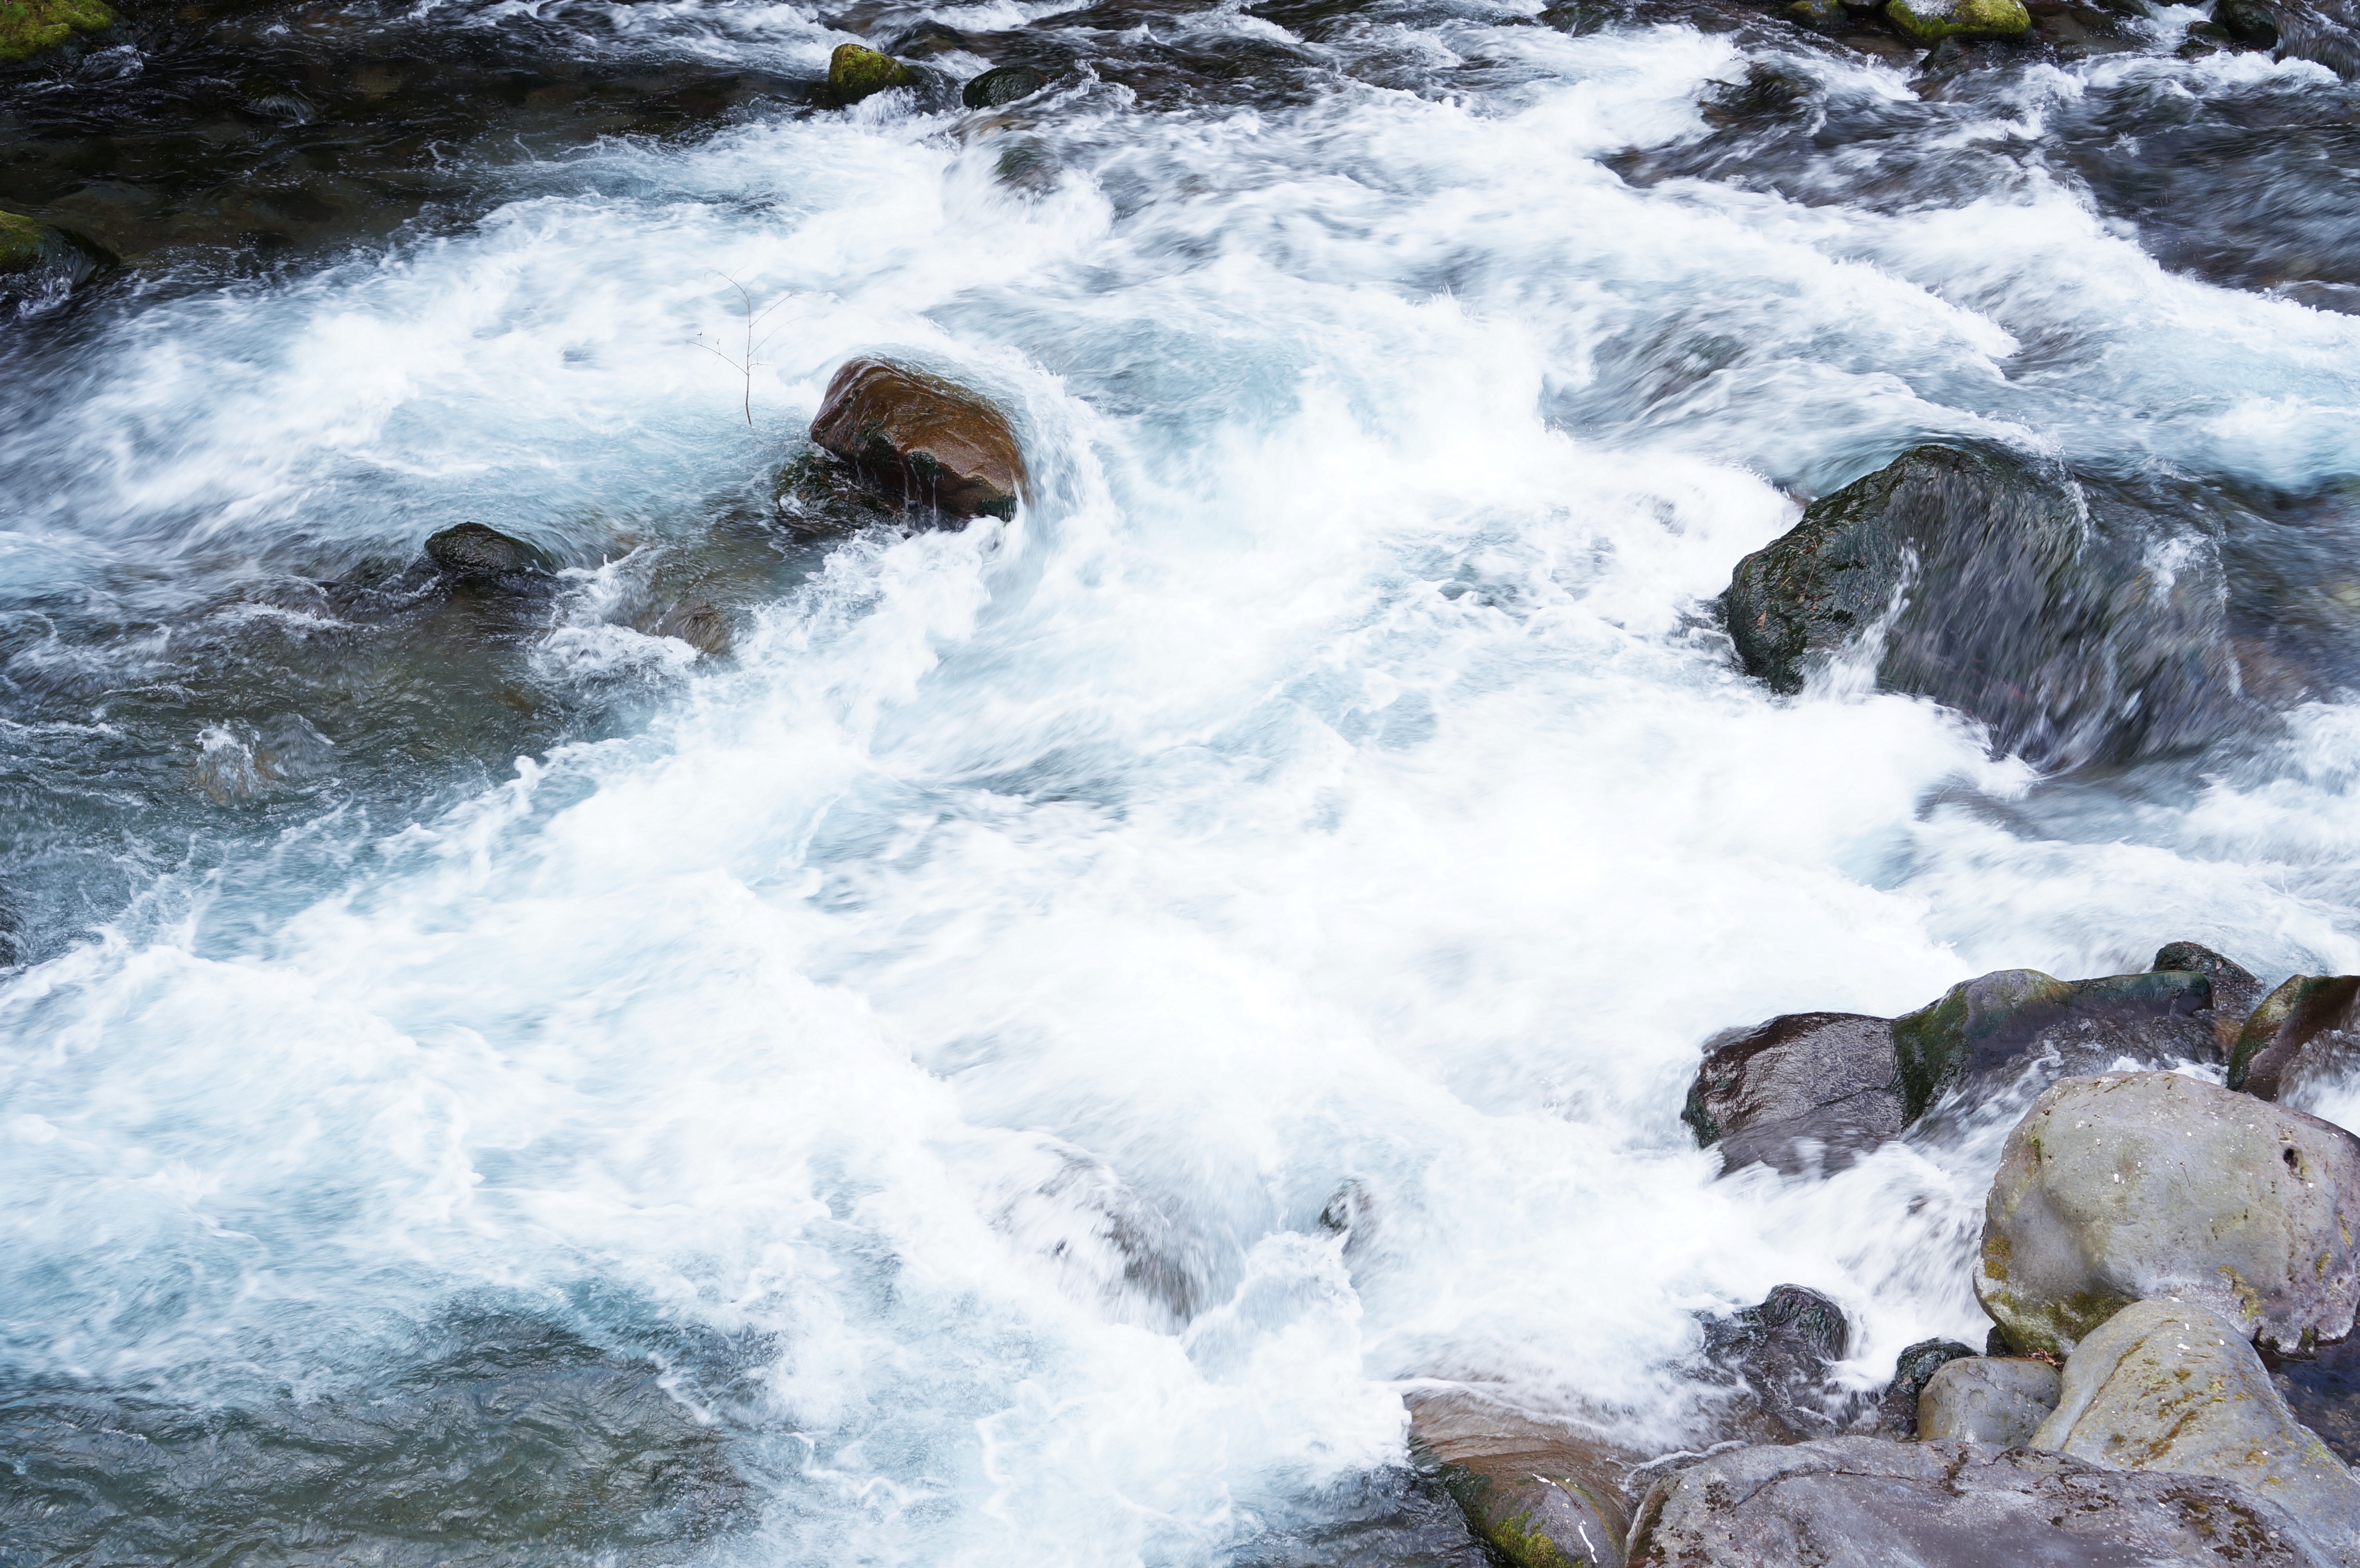
sea, water, rock, waterfall, wave, river, stream, rapid, body of water, water feature, watercourse, landform, wind wave